New London, Virginia

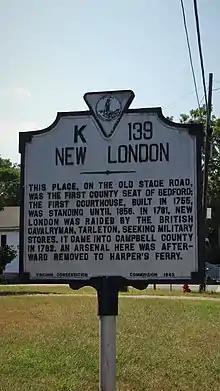
The historic marker at New London incorrectly states that Lieutenant-Colonel Tarleton raided New London.

One of the best-documented merchants in Virginia and an early member of the town of New London, John Hook demonstrated how consumerism worked in Colonial and Post Colonial Virginia. He squabbled with rivals, complained to the firm's partners in Scotland, and grew discouraged that he had not achieved the dream of great wealth. Yet in only a quarter-century, Hook went from doing menial tasks in an established Tidewater store, to managing a store in Piedmont, to imagining expanding his business as the line of European settlement roared westward.